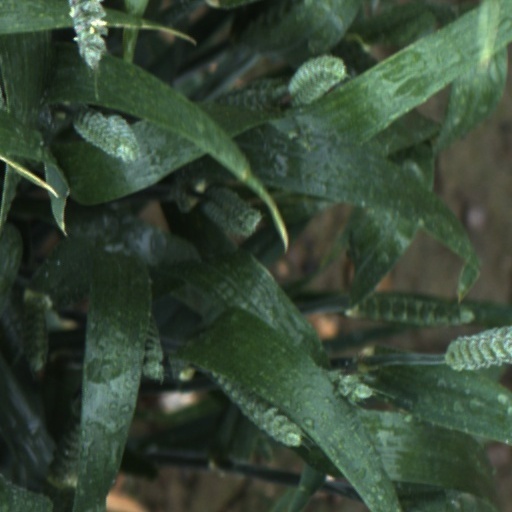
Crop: wheat